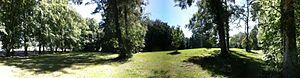
Parc de Bois-Murat, Corminboeuf, Fribourg, Suisse